Melih Abdulhayoğlu

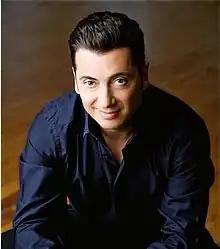

Melih Abdulhayoğlu (born 10 March 1968) is the CEO of MAVeCap, an incubator Venture Capital firm funded by his family office. MAVeCap focusses on building tomorrow's technology platform companies. His first company was Comodo. The firm is now branded as Xcitium.